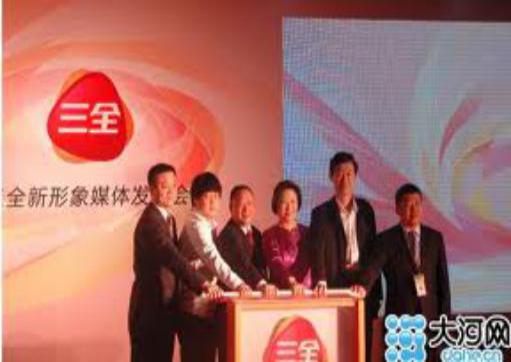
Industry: Food